Doug Clark (baseball)

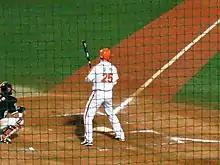
Clark with the Hanwha Eagles in 2008

Douglas Dwyer Clark (born March 5, 1976) is an American professional baseball coach and former player. He played in Major League Baseball (MLB) for the San Francisco Giants and Oakland Athletics, and in the KBO League for the Hanwha Eagles and Nexen Heroes.